Enner Valencia

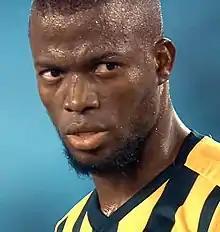
Valencia with Fenerbahçe in 2021

Enner Remberto Valencia Lastra (born 4 November 1989) is an Ecuadorian professional footballer who plays as a forward for Campeonato Brasileiro Série A club Internacional and captains the Ecuador national team.